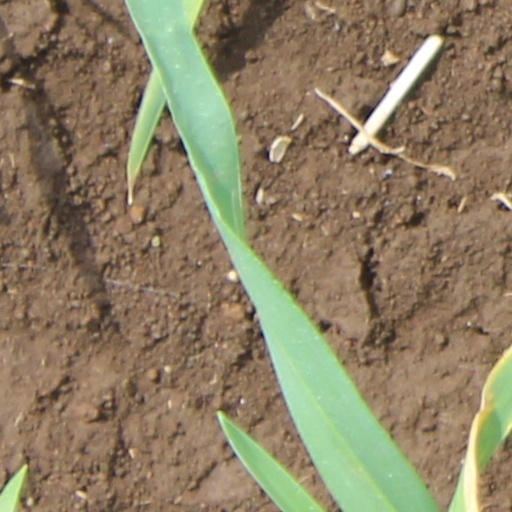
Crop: wheat